Dorchester Penitentiary

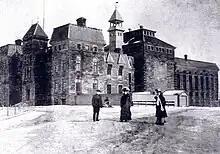
Dorchester Penitentiary, c. 1900

The prison became notorious following World War II as it was responsible for all maximum security offenders in Atlantic Canada. It was replaced by the modern Atlantic Institution in Renous and was downgraded to handle medium security offenders.